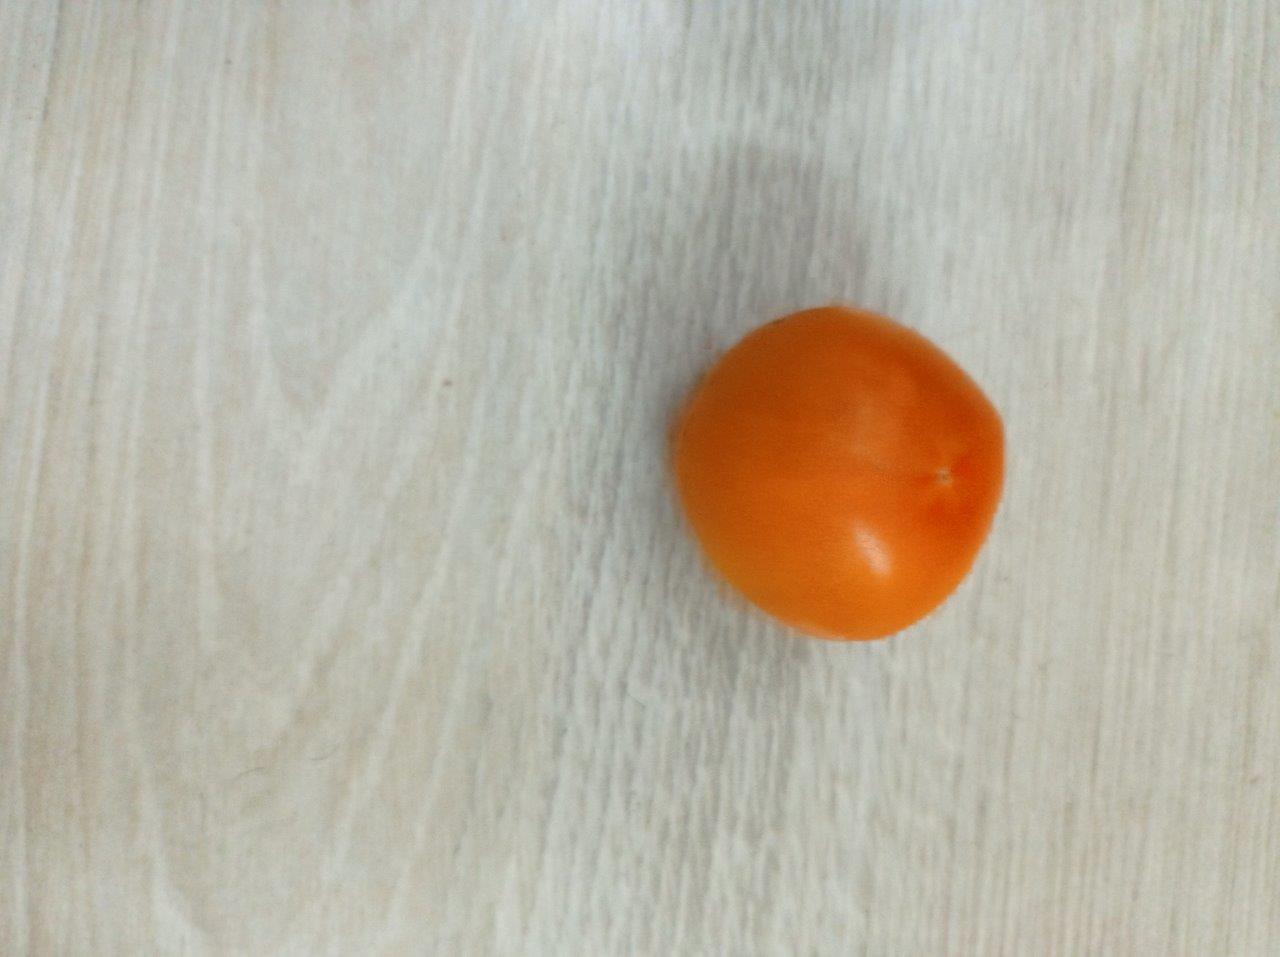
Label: Fresh